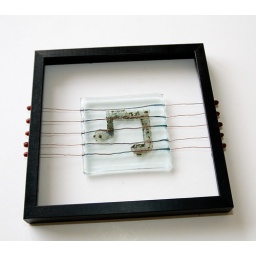
Float glass with aluminium note and steel wire in wooden frame. Fusing technique.